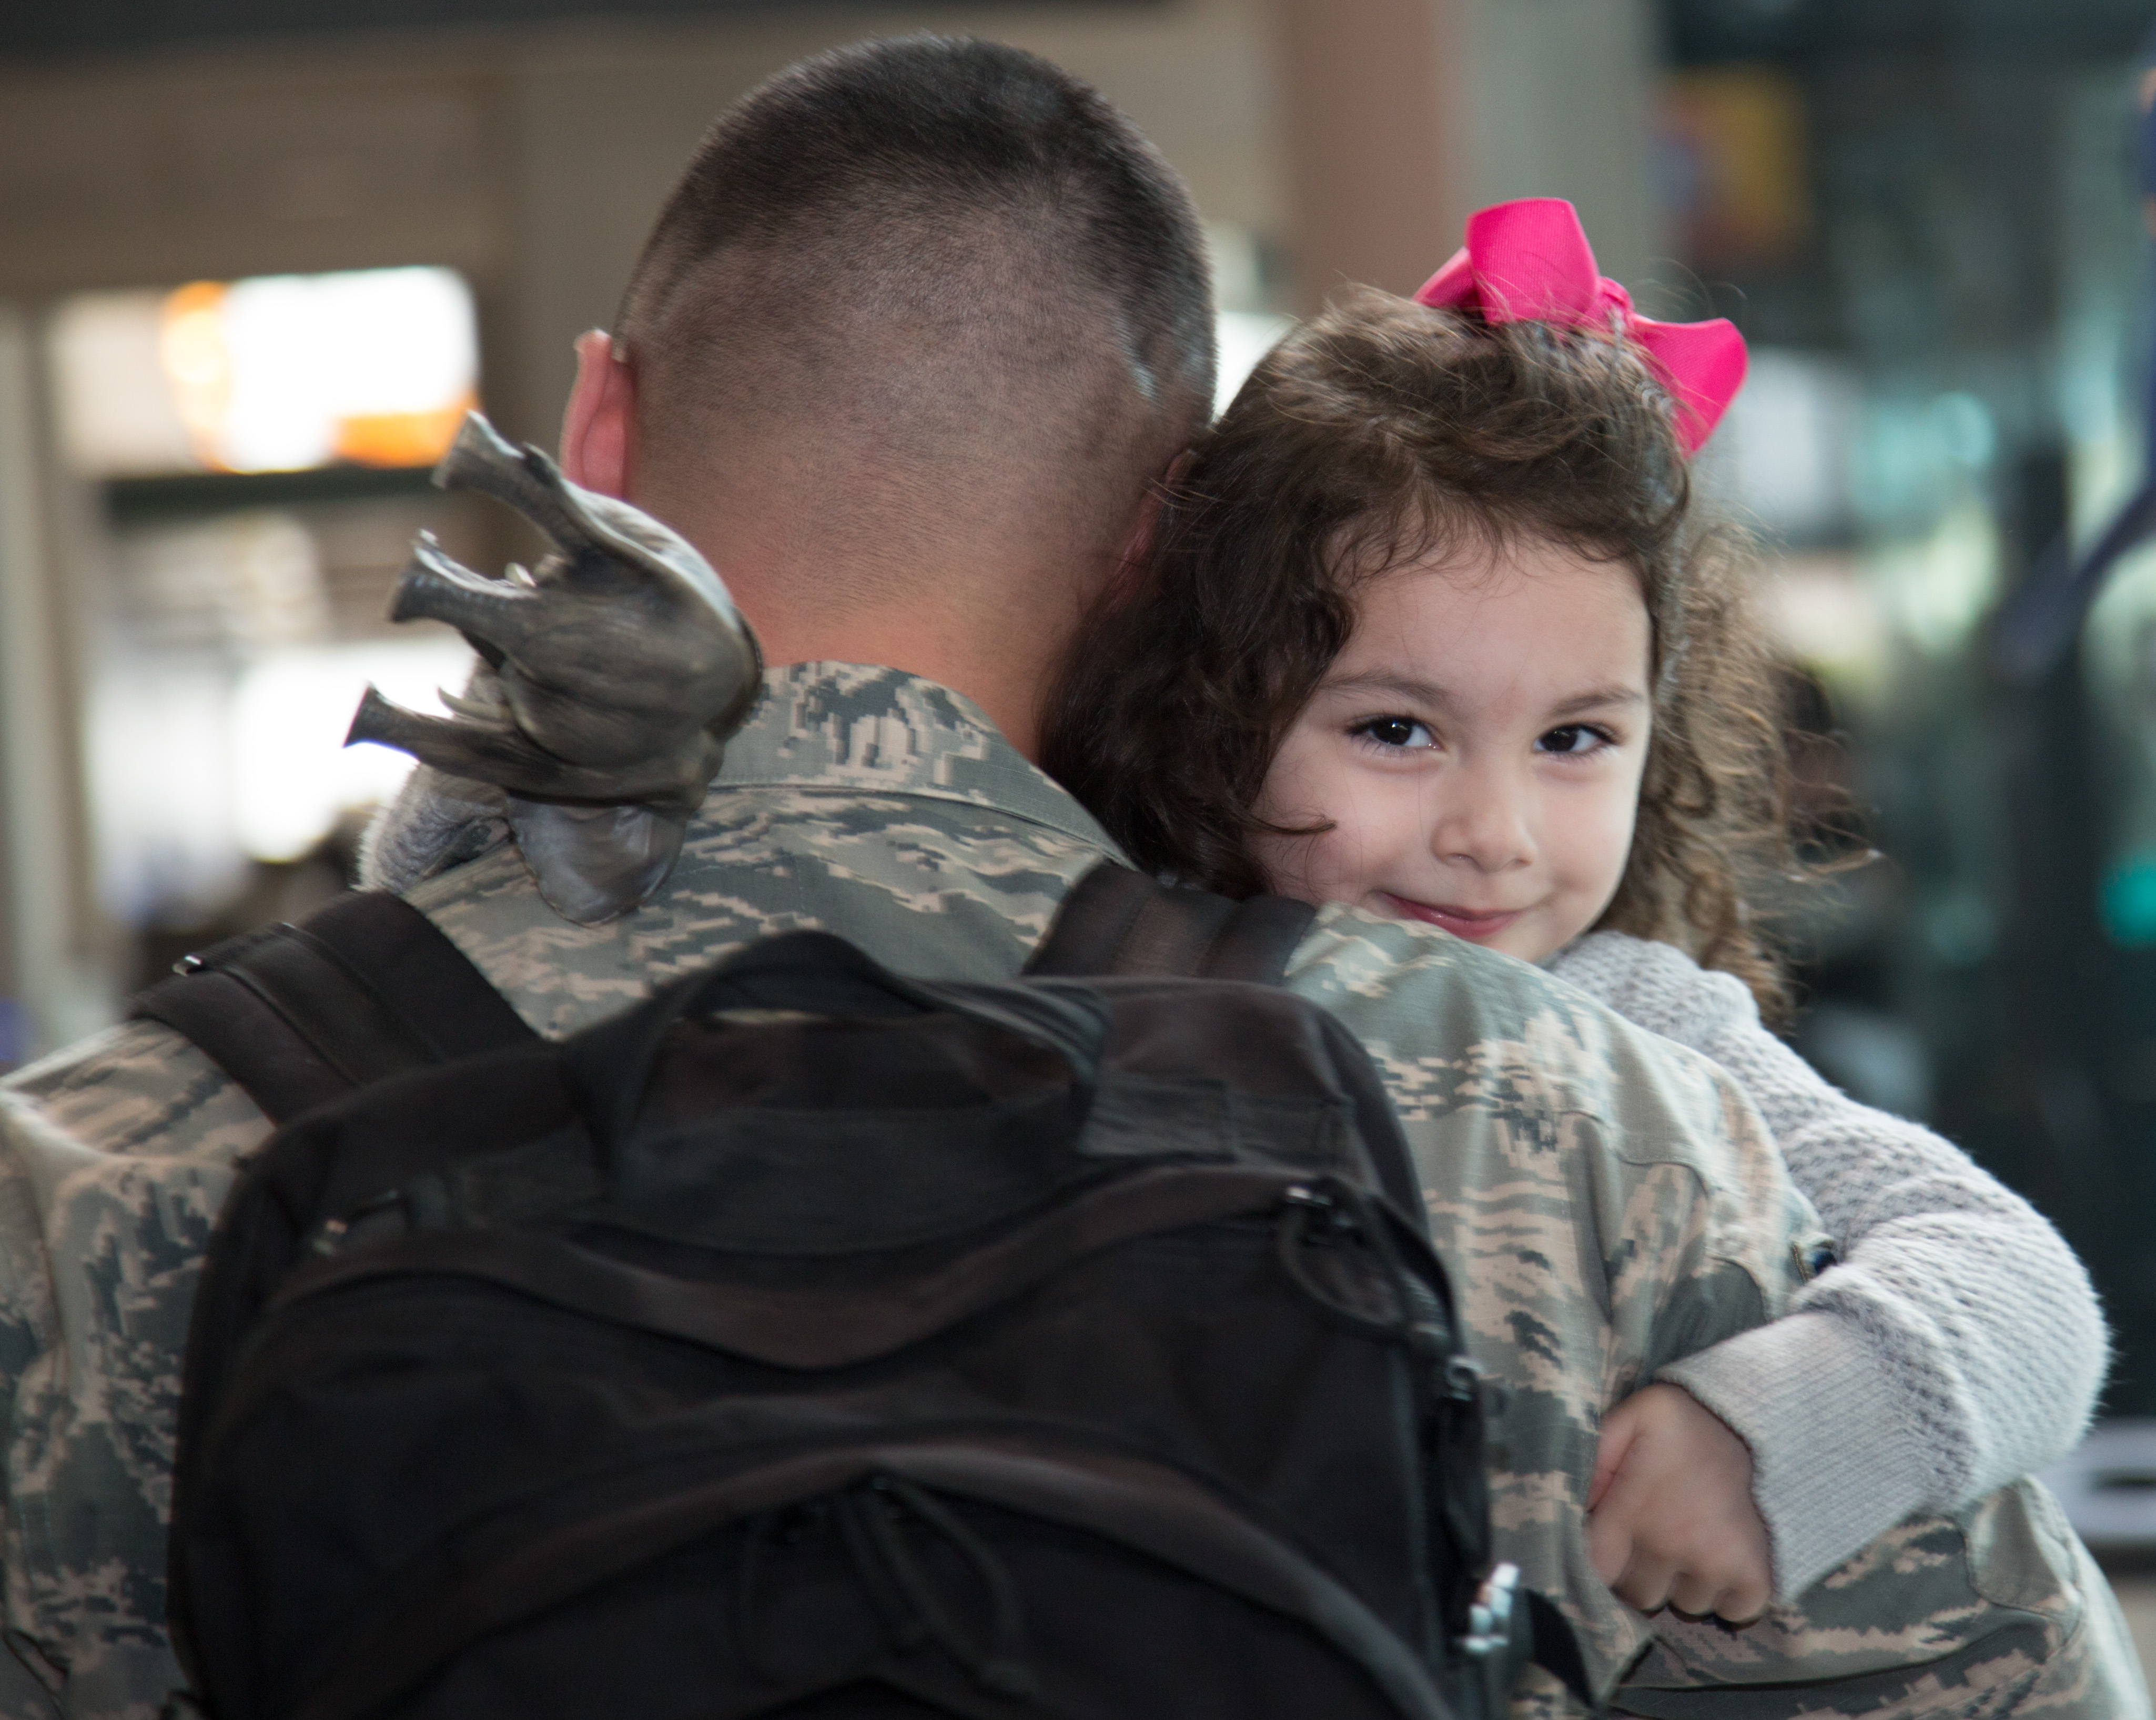
person, people, military, airforce, soldier, child, clothing, california, smile, unitedstates, reserve, us, costume, sacramento, welcomehome, travisairforcebase, afrc, airmobilitycommand, amc, airforcereserve, citizenairmen, pinkbow, returningtroops, sacramentodeployments